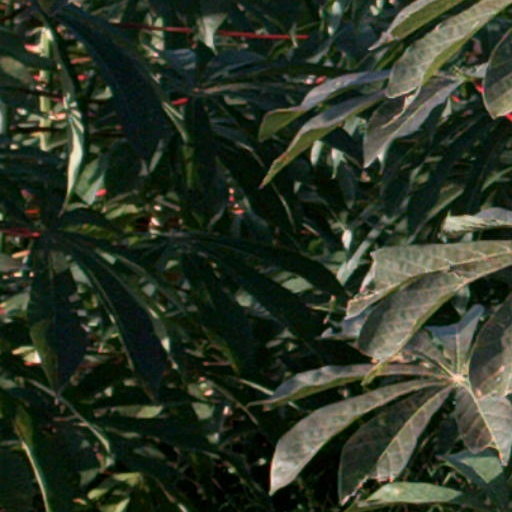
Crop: cassava